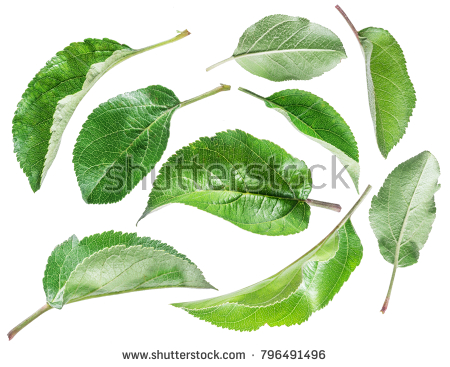
Labels: Apple leaf, Apple leaf, Apple leaf, Apple leaf, Apple leaf, Apple leaf, Apple leaf, Apple leaf